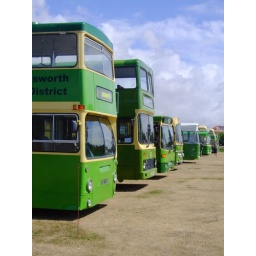
A magnificent phalanx of buses . Seen at the Worthing Bus rally and running day in Shoreham